Church of St Mary and St John

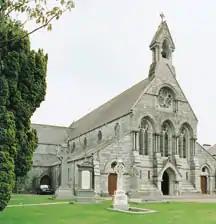
Church of St Mary and St John

The Church of St Mary and St John is the older of two Roman Catholic churches in the town of Ballincollig, County Cork, Ireland. The church was built in the 1860s, funded by donations from the local people of the time, and officially opened on 28 October 1866. The church is in a Gothic Revival style, combined with some features of other periods. It is built of ashlar limestone with roof slates.